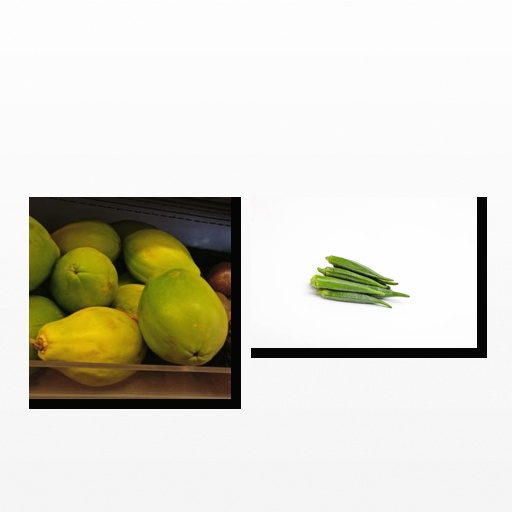
Food items: papaya, okra